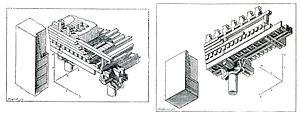
Jérôme Charles Chipiez, né le 11 janvier 1835 à Écully et mort le 9 novembre 1901 à Paris 6e, est un architecte, historien de l’architecture, égyptologue français du XIXᵉ siècle.
Persépolis, Parsa en vieux-persan, était une capitale de l’empire perse achéménide. Le site se trouve dans la plaine de Marvdasht, au pied de la montagne Kuh-e Rahmat, à environ 75 km au nord-est de la ville de Shiraz, province de Fars, Iran.